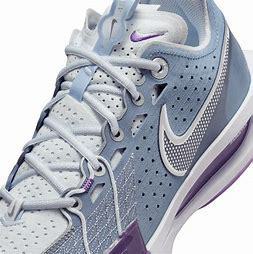
Brand: Nike
Model: G T Cut 3